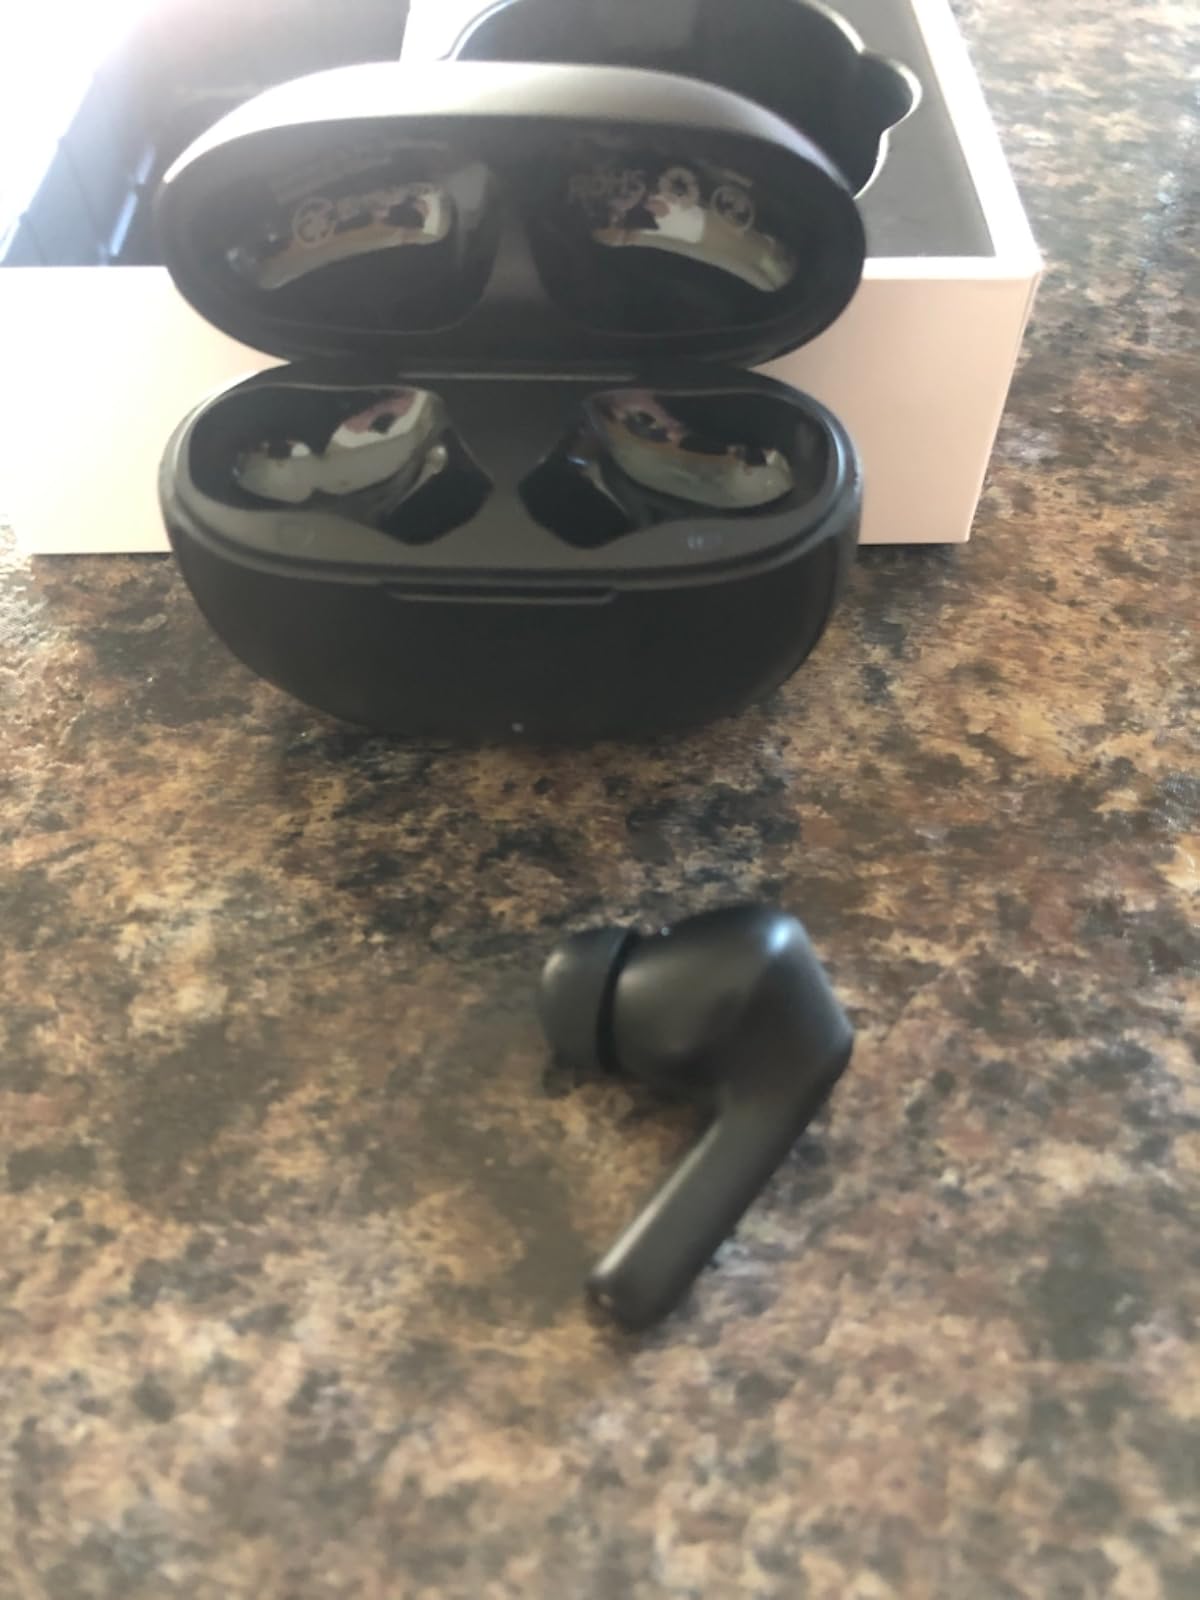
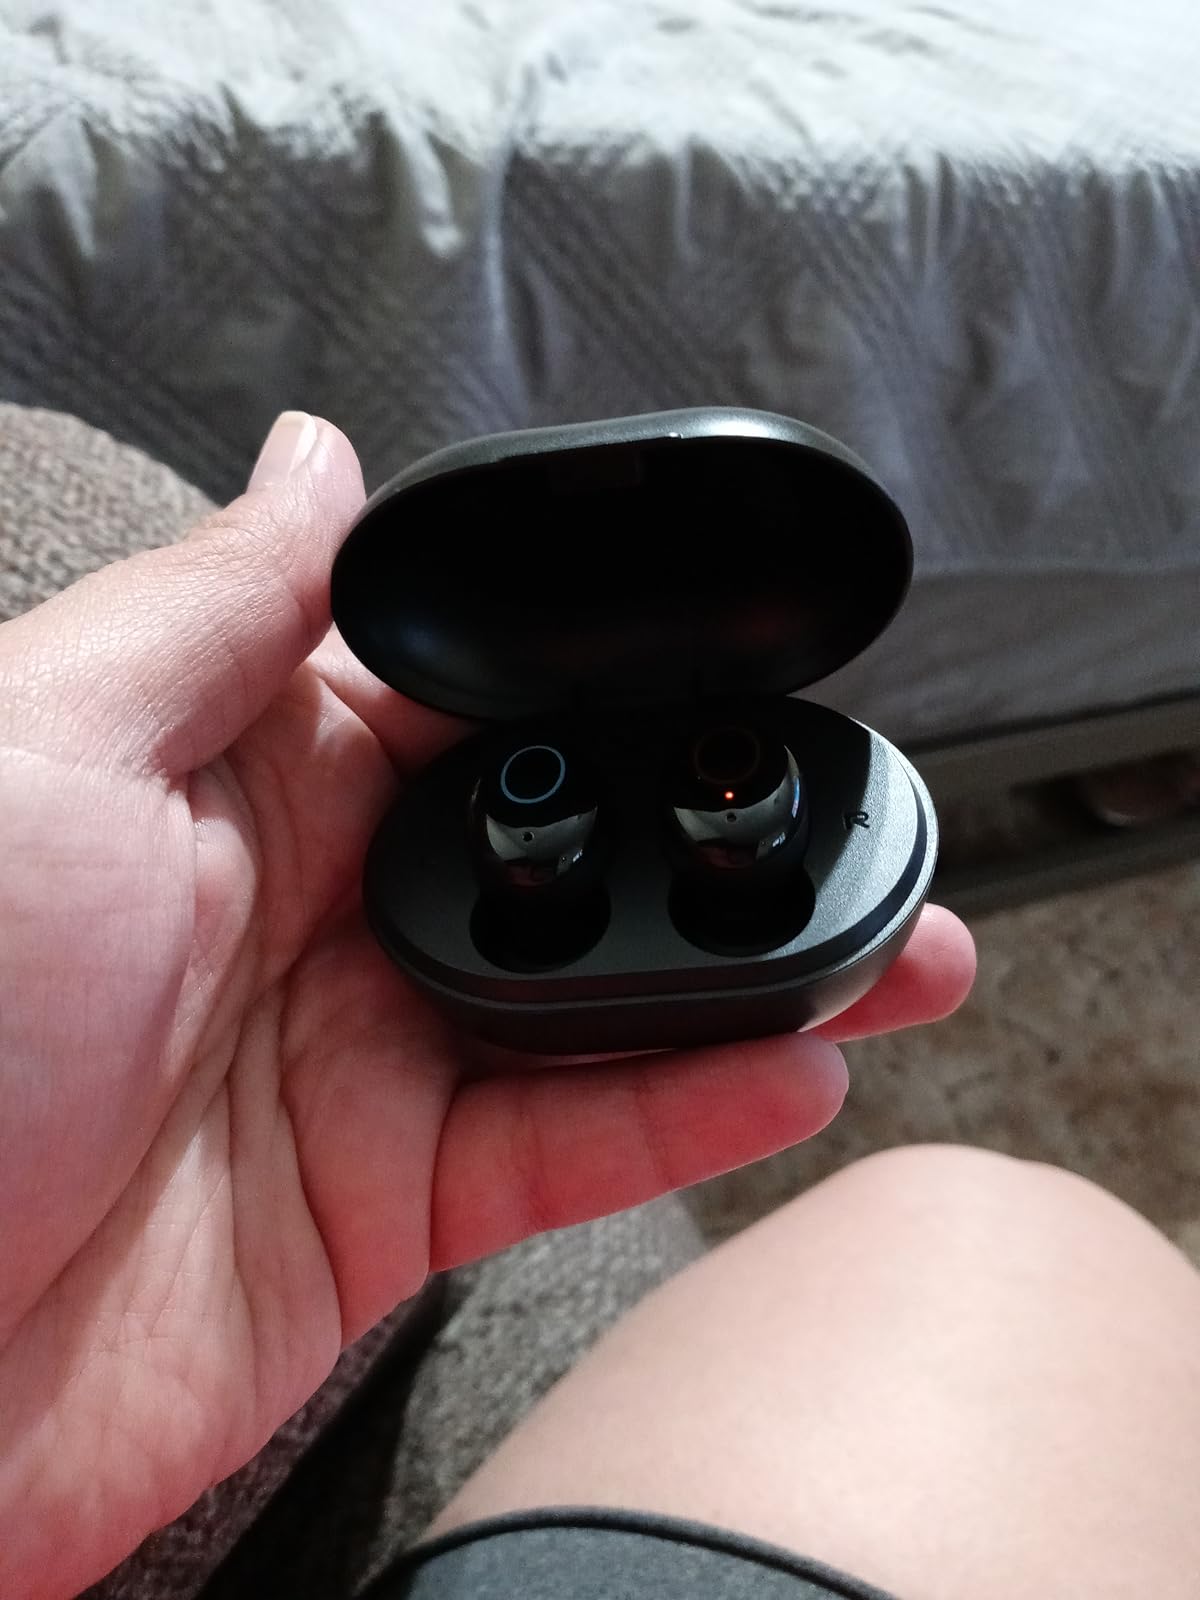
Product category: earbuds
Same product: no